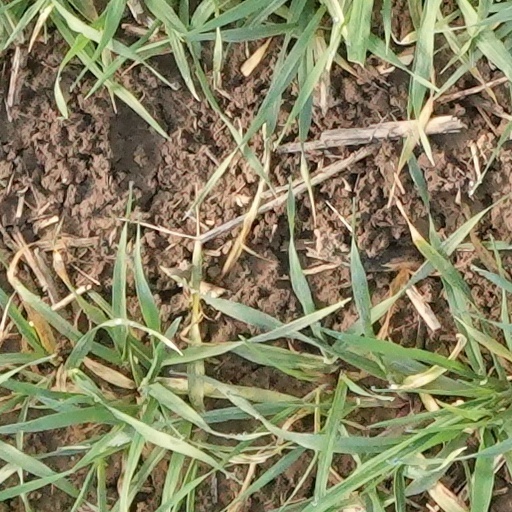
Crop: wheat